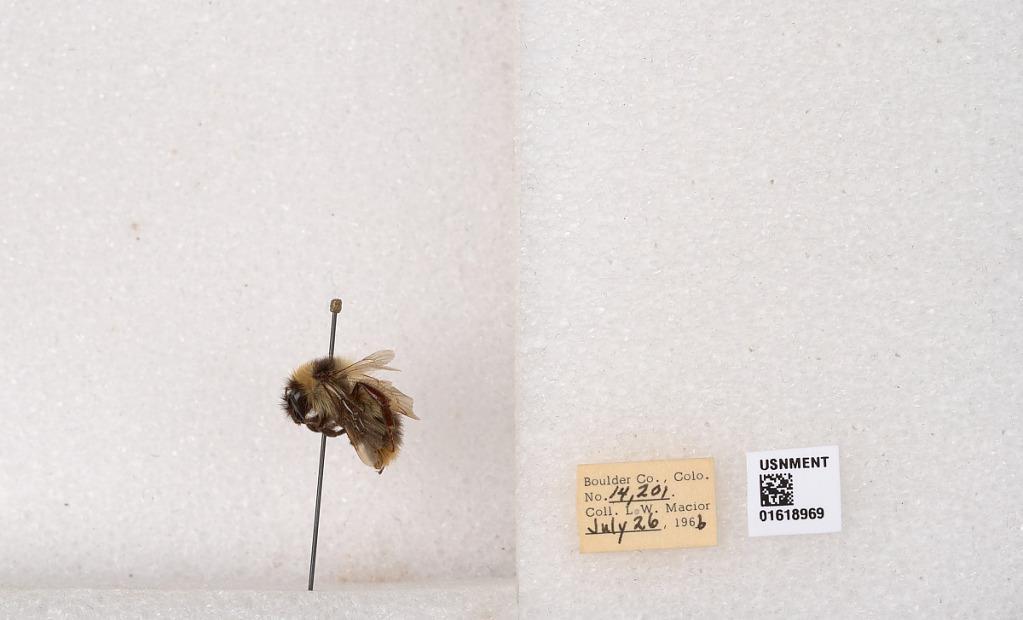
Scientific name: Bombus kirbyellus
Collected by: L. Macior
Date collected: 1966-7-26
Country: United States
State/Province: Colorado
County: Boulder
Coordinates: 40.0925, -105.358